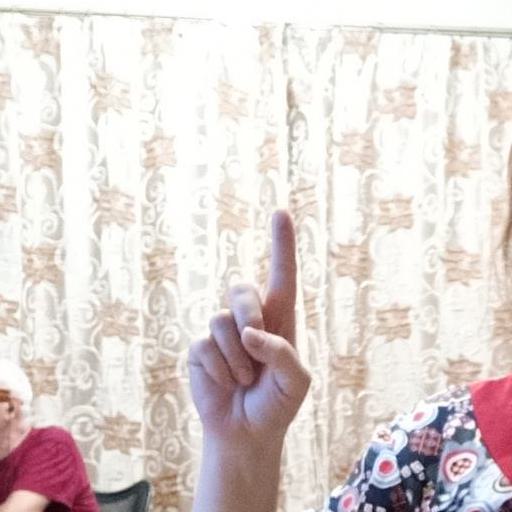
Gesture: one